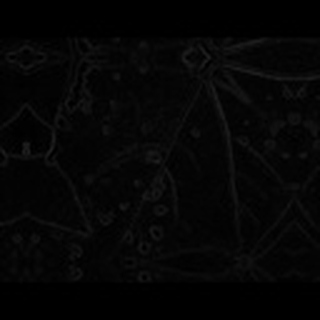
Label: cotton_bacterial_blight